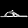
Label: Sandal